The Good Earth (film)

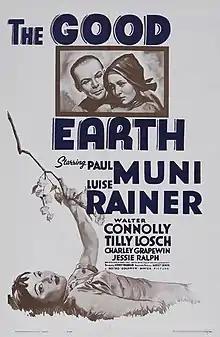
Original film poster

The Good Earth is a 1937 American drama film about Chinese farmers who struggle to survive. It was adapted by Talbot Jennings, Tess Slesinger, and Claudine West from the 1932 play by Owen Davis and Donald Davis, which was in itself based on the 1931 novel of the same name by Nobel Prize-winning author Pearl S. Buck. The film was directed by Sidney Franklin, with uncredited contributions by Victor Fleming and Gustav Machaty.